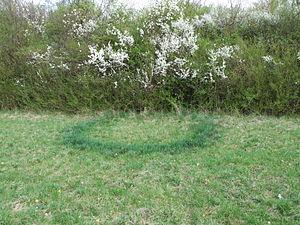
Ronds de sorcière dans une prairie sur la Sperrberg montagne, dans la village allemand Niedergailbach
Le rond de sorcière, cercle des fées ou mycélium annulaire est un phénomène naturel, consistant en une colonie de sporophores pérennants alignés en une formation plus ou moins circulaire, en sous-bois ou dans les prés.